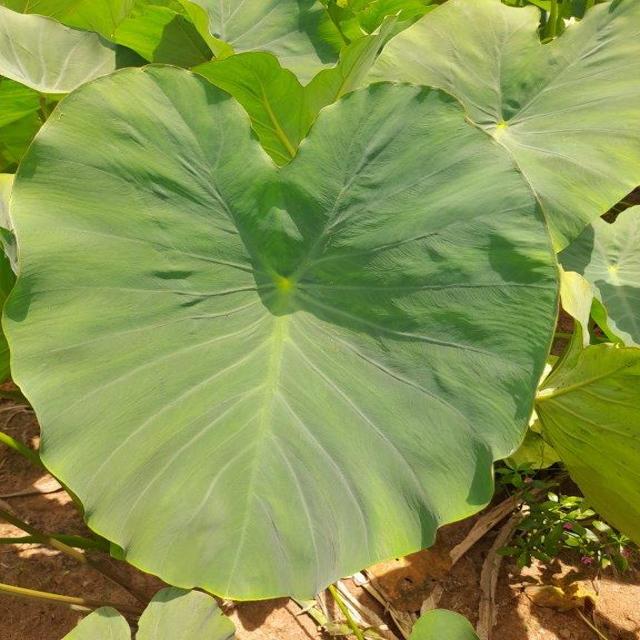
Label: Healthy